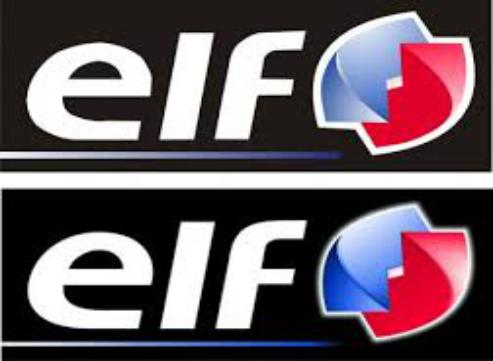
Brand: Elf
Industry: Necessities